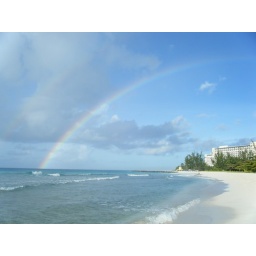
Rainbow off west coast beach in Barbados